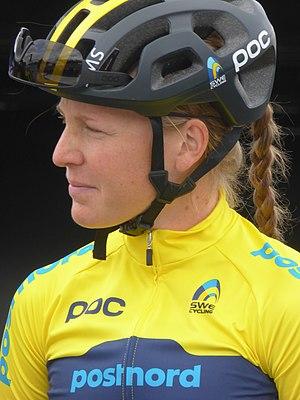
Sara Penton est une coureuse cycliste suédoise, membre de l'équipe Véloconcept. Elle est championne de Suède sur route en 2017.